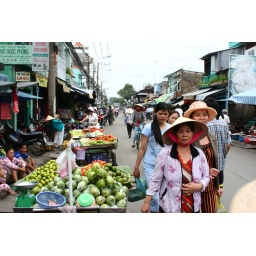
Market street by our house